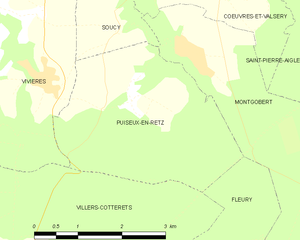
Carte des communes françaises: Puiseux-en-Retz
Puiseux-en-Retz est une commune française située dans le département de l'Aisne, en région Hauts-de-France.